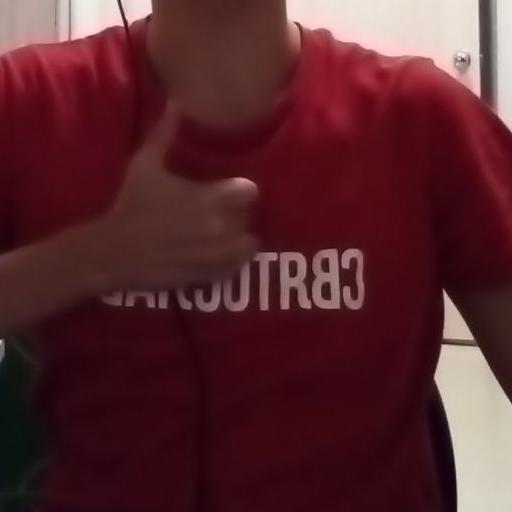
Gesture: like